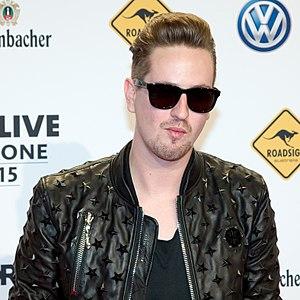
Cet article intitulé 2017 en radio en France est une synthèse de l'actualité du média radio en France pour l'année 2017.